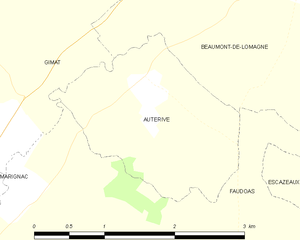
Carte des communes françaises Auterive